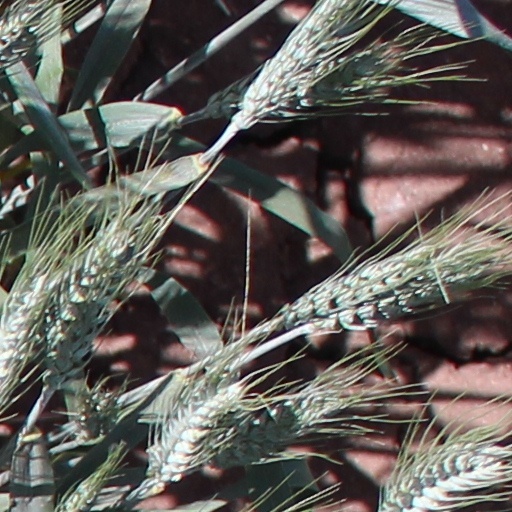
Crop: wheat